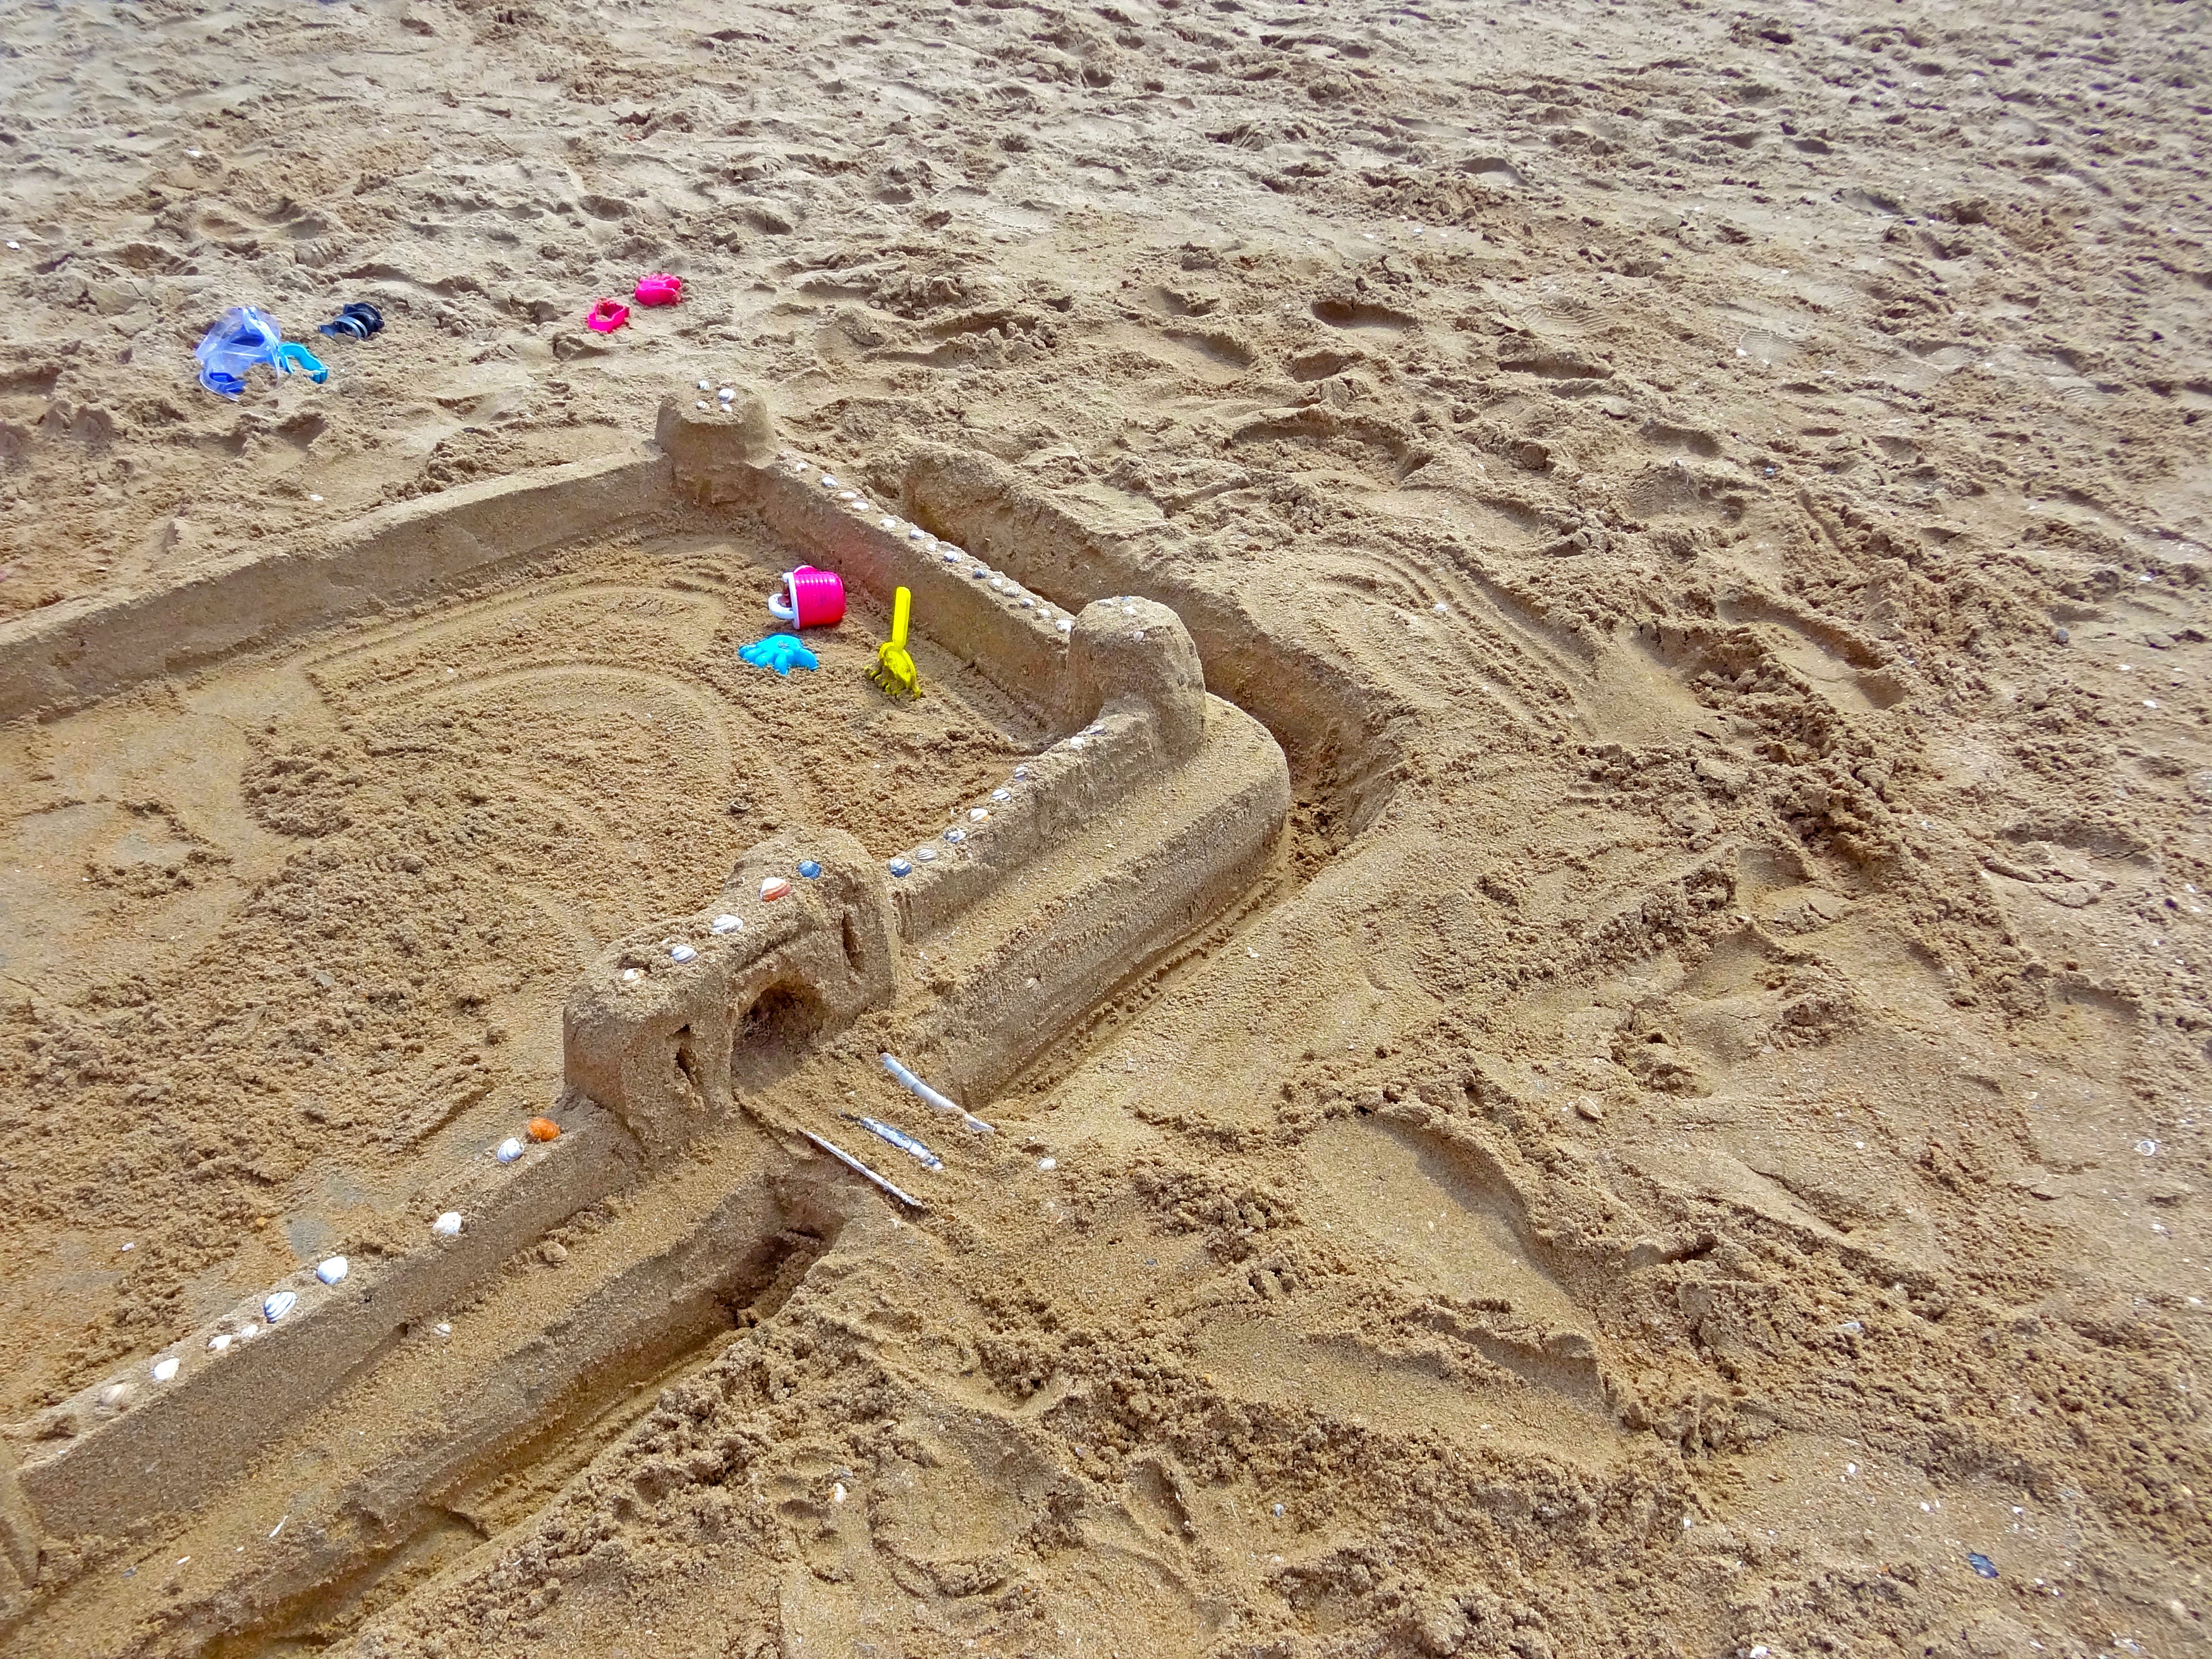
beach, sand, construction, mud, holiday, soil, material, bucket, children, holidays, blade, rake, sandburg, sand beach, sand cake, sand toys, ramekins